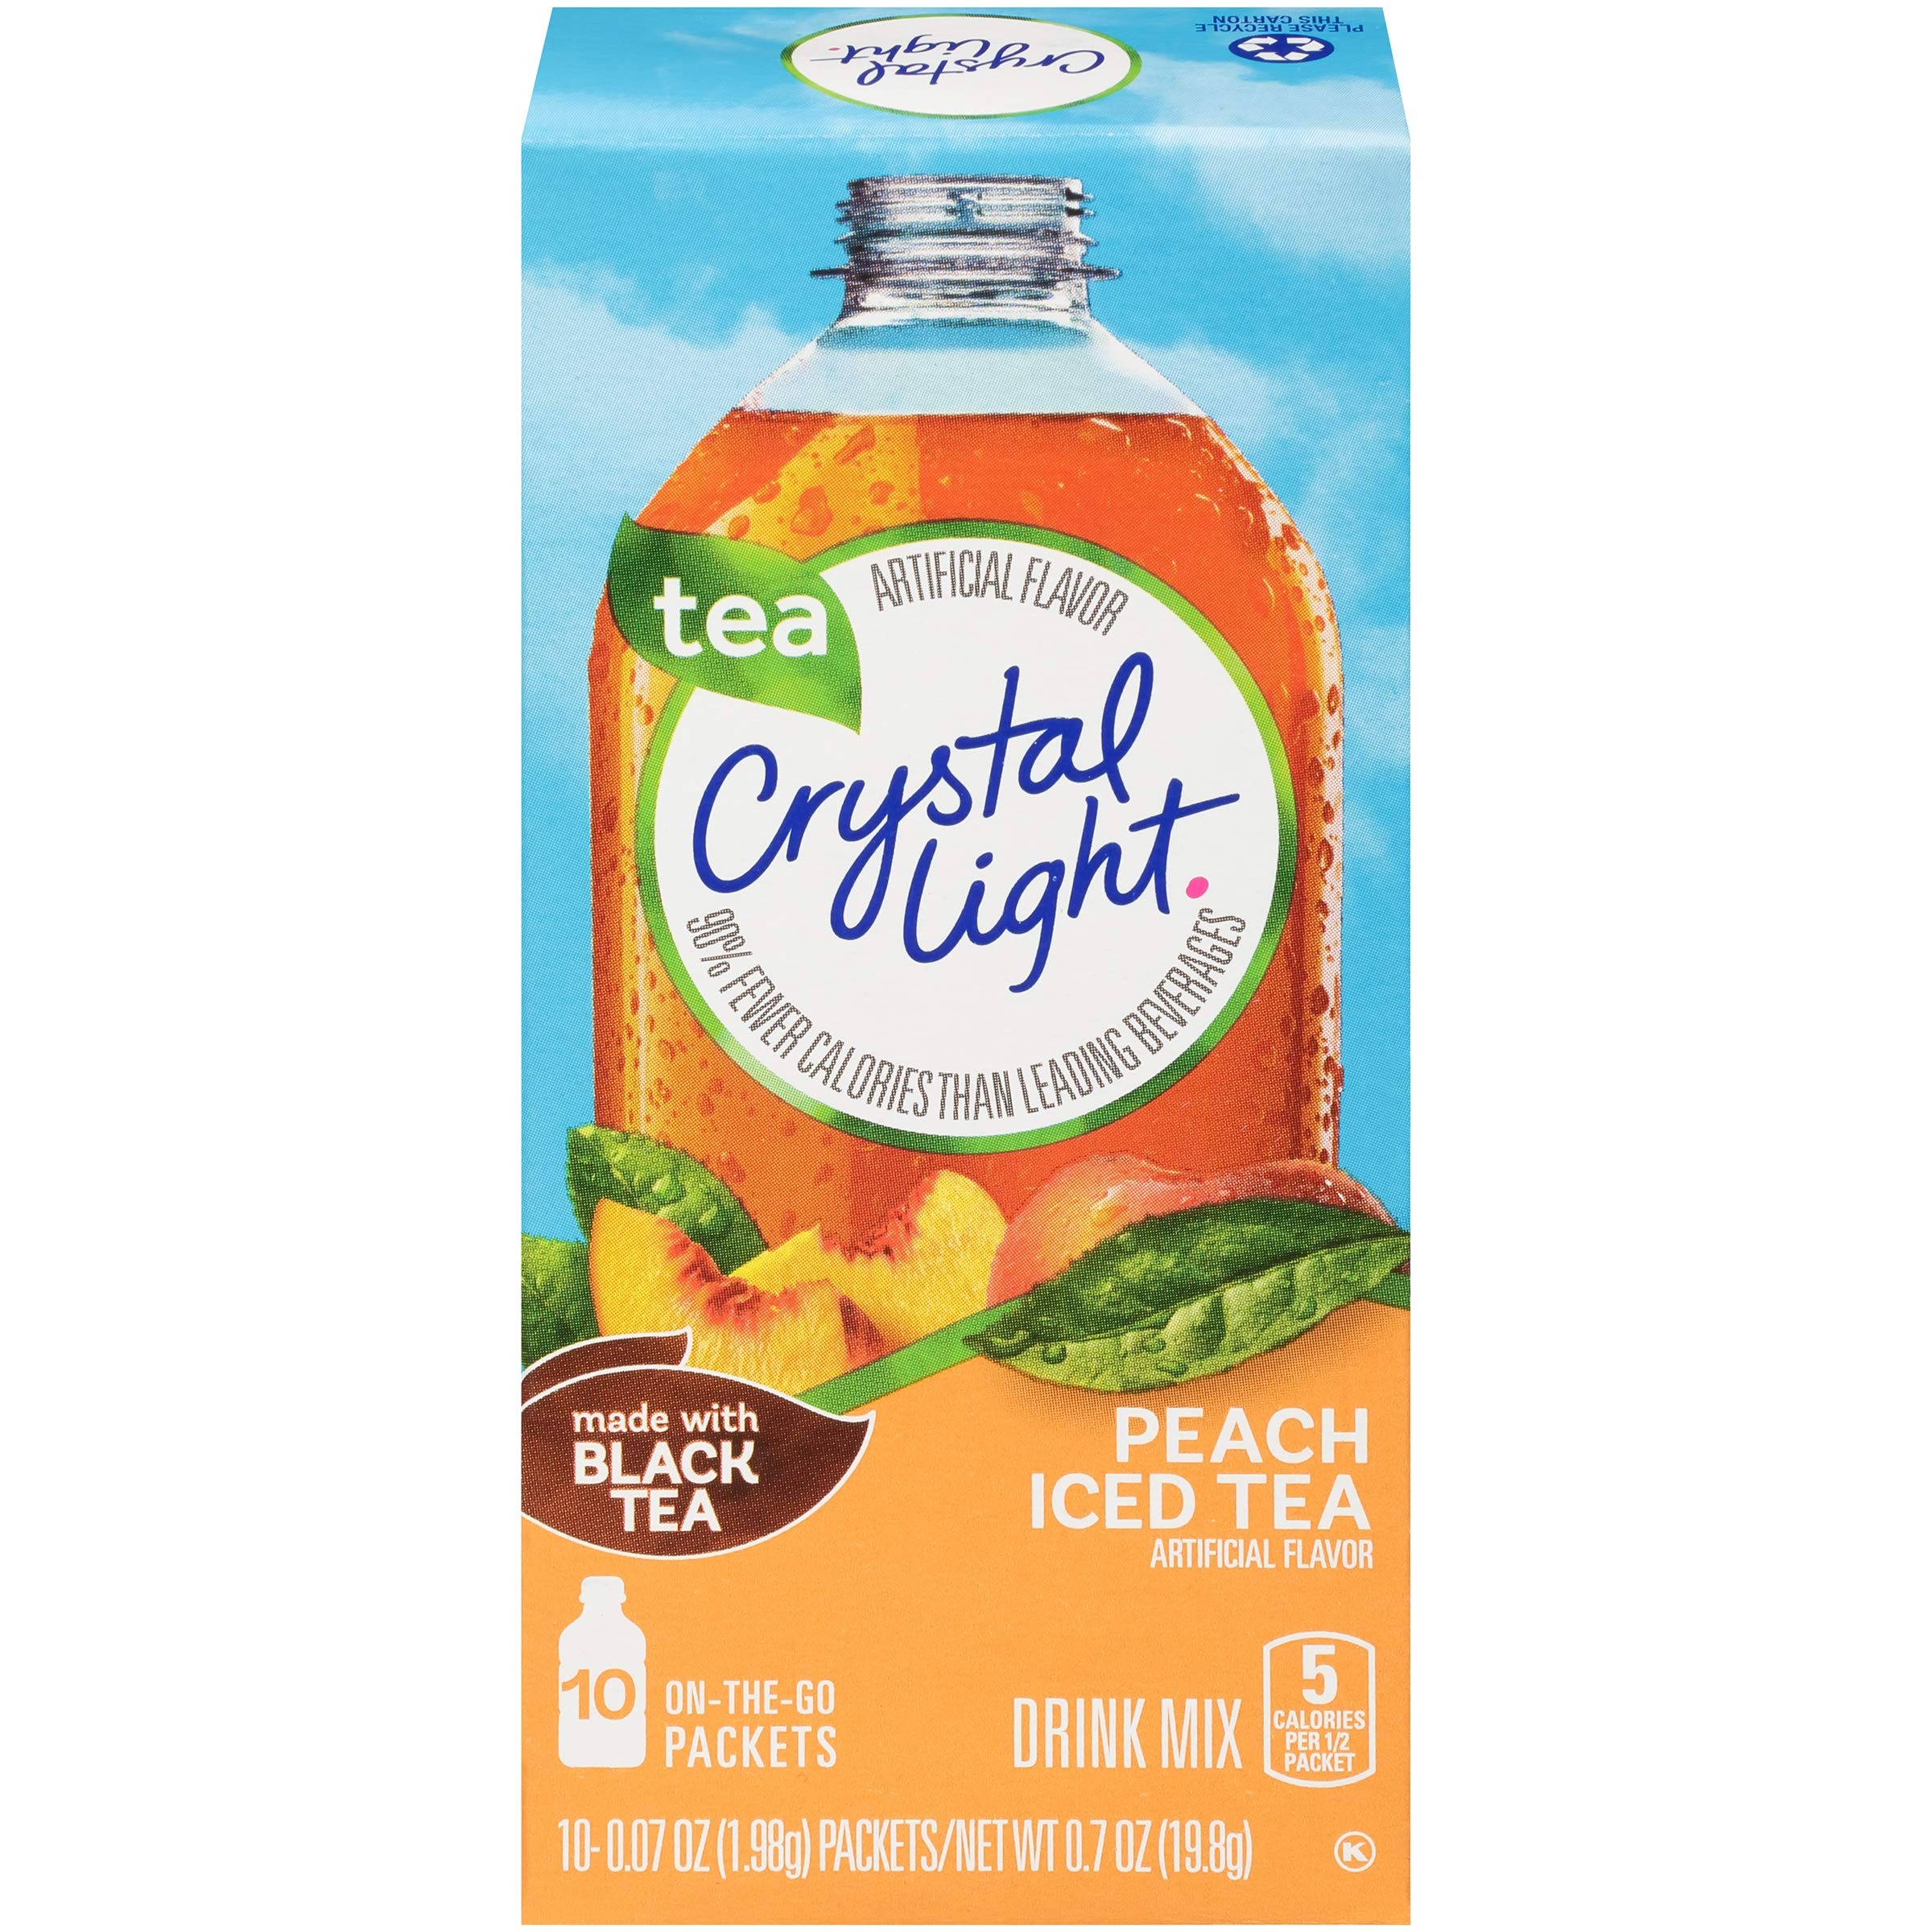
Item Name: Crystal Light On The Go Peach Iced Tea, 10-Packet Box (Pack of 22)
Bullet Point 1: Each Crystal Light On The Go Box Contains 10 Individual Packets that You Mix with Up to 16.9 Fluid Ounces (500 ml) of Water
Bullet Point 2: Each 8 Ounce Serving Contains 5 Calories; 90% Fewer Calories than Leading Beverages
Bullet Point 3: 98% Caffeine Free (15 mg of Caffeine Per Serving) and Kosher
Bullet Point 4: Low in Sodium and Gluten Free
Product Description: Crystal Light On The Go turns the water you need into the water you will love. It transforms ordinary water with fabulous fruit flavors and tantalizing teas. Each sip is the perfect way to refresh, renew and satisfy your thirst for something different.
Value: 22.0
Unit: count

Price: 45.975